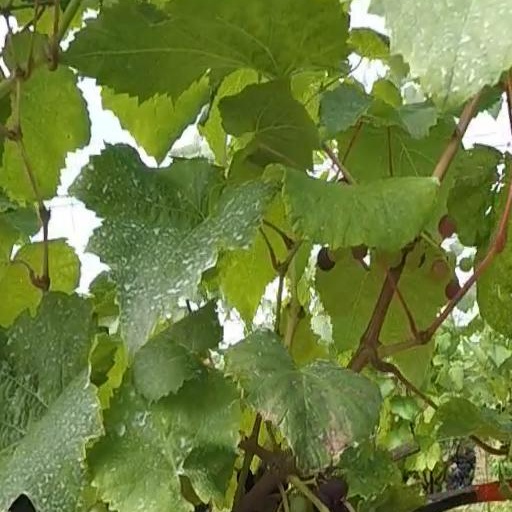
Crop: grape